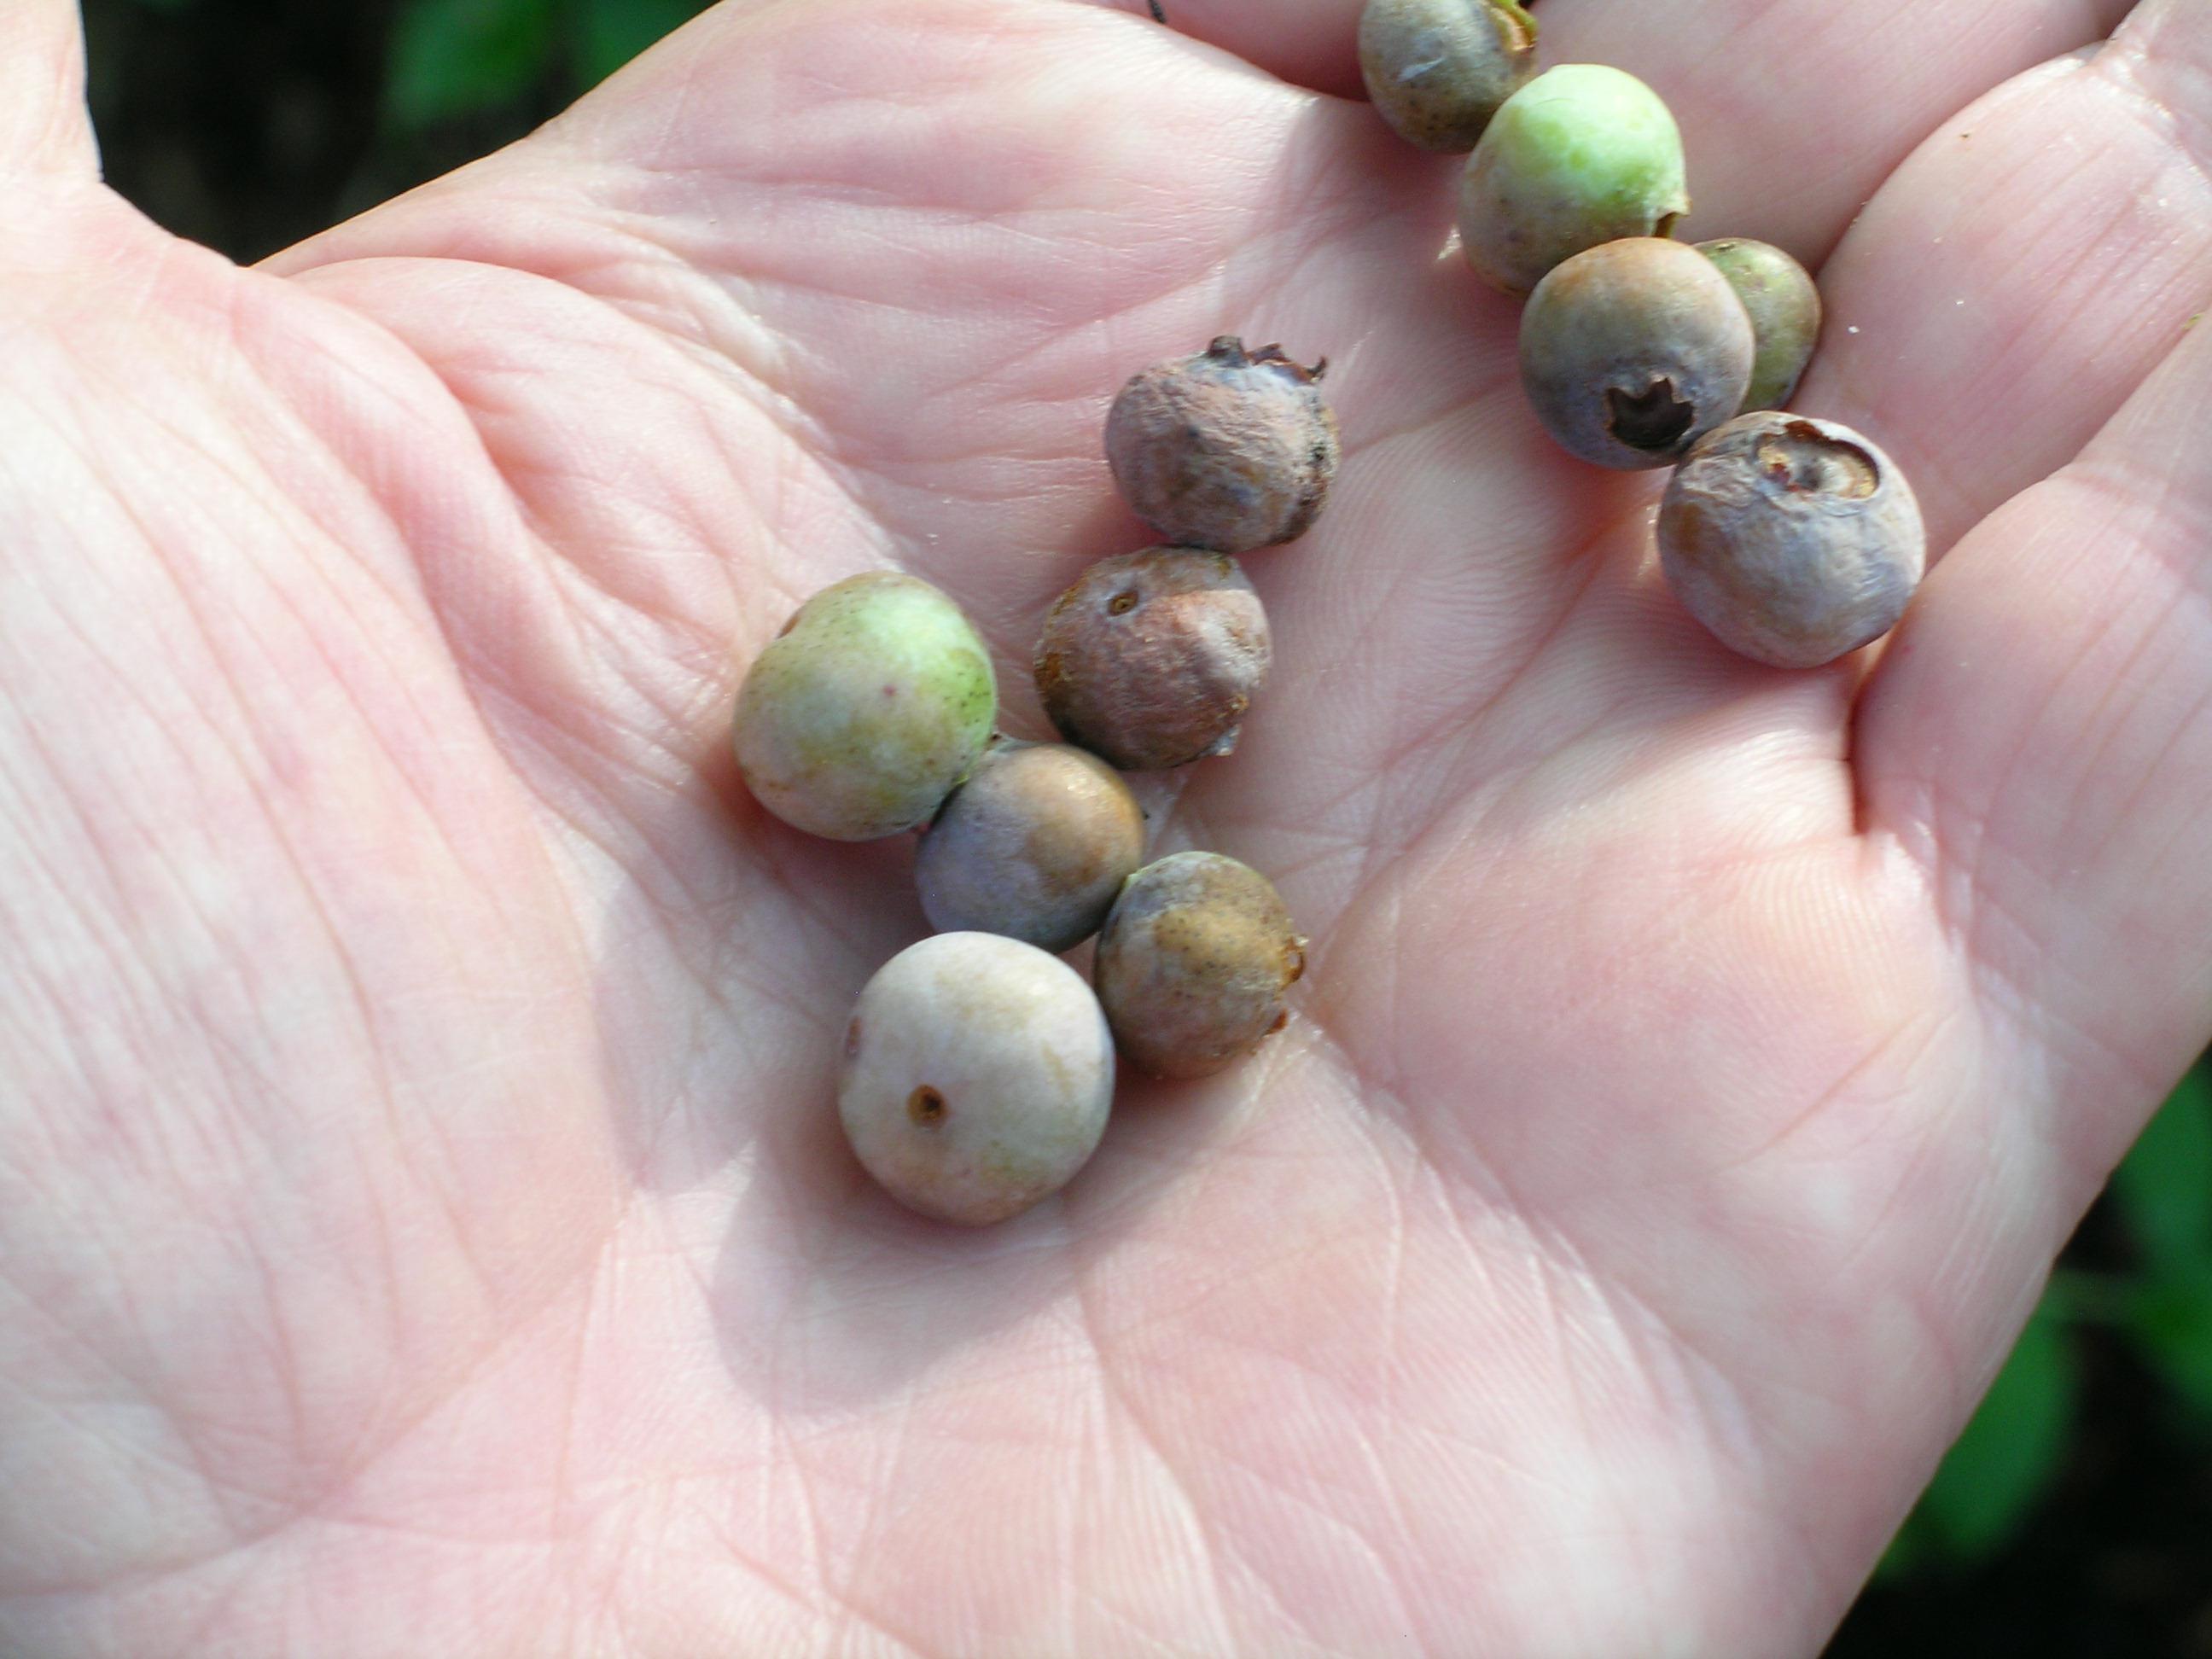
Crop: blueberry
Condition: mummy_berry